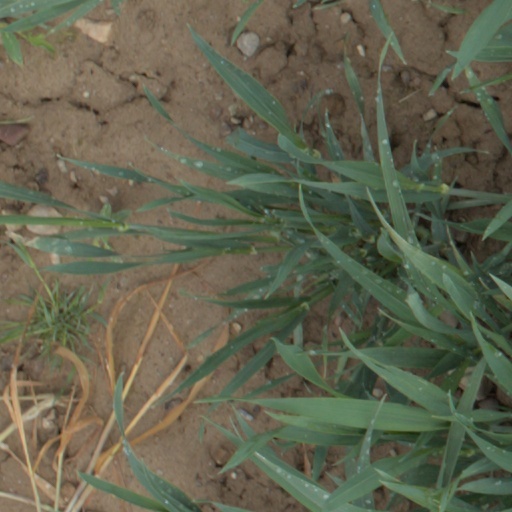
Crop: wheat